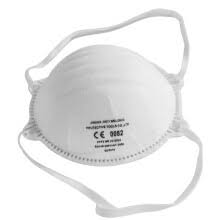
Waste category: trash